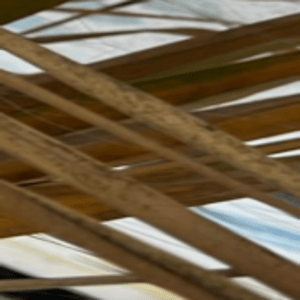
Label: Manganese Deficiency